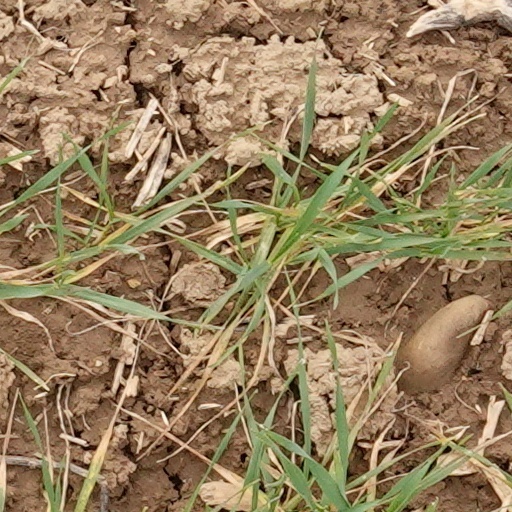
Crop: wheat